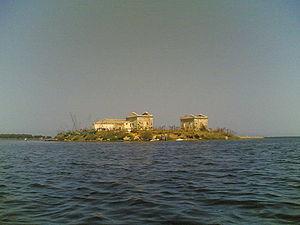
La Schola, en italien isola La Scuola, est une île italienne dans le canal de Sicile, appartenant administrativement à Marsala.
Les îles de Stagnone, en italien isole dello Stagnone, sont un groupe d'îles, d'îlots et de rochers italiens, situés sur la côte ouest de la Sicile.